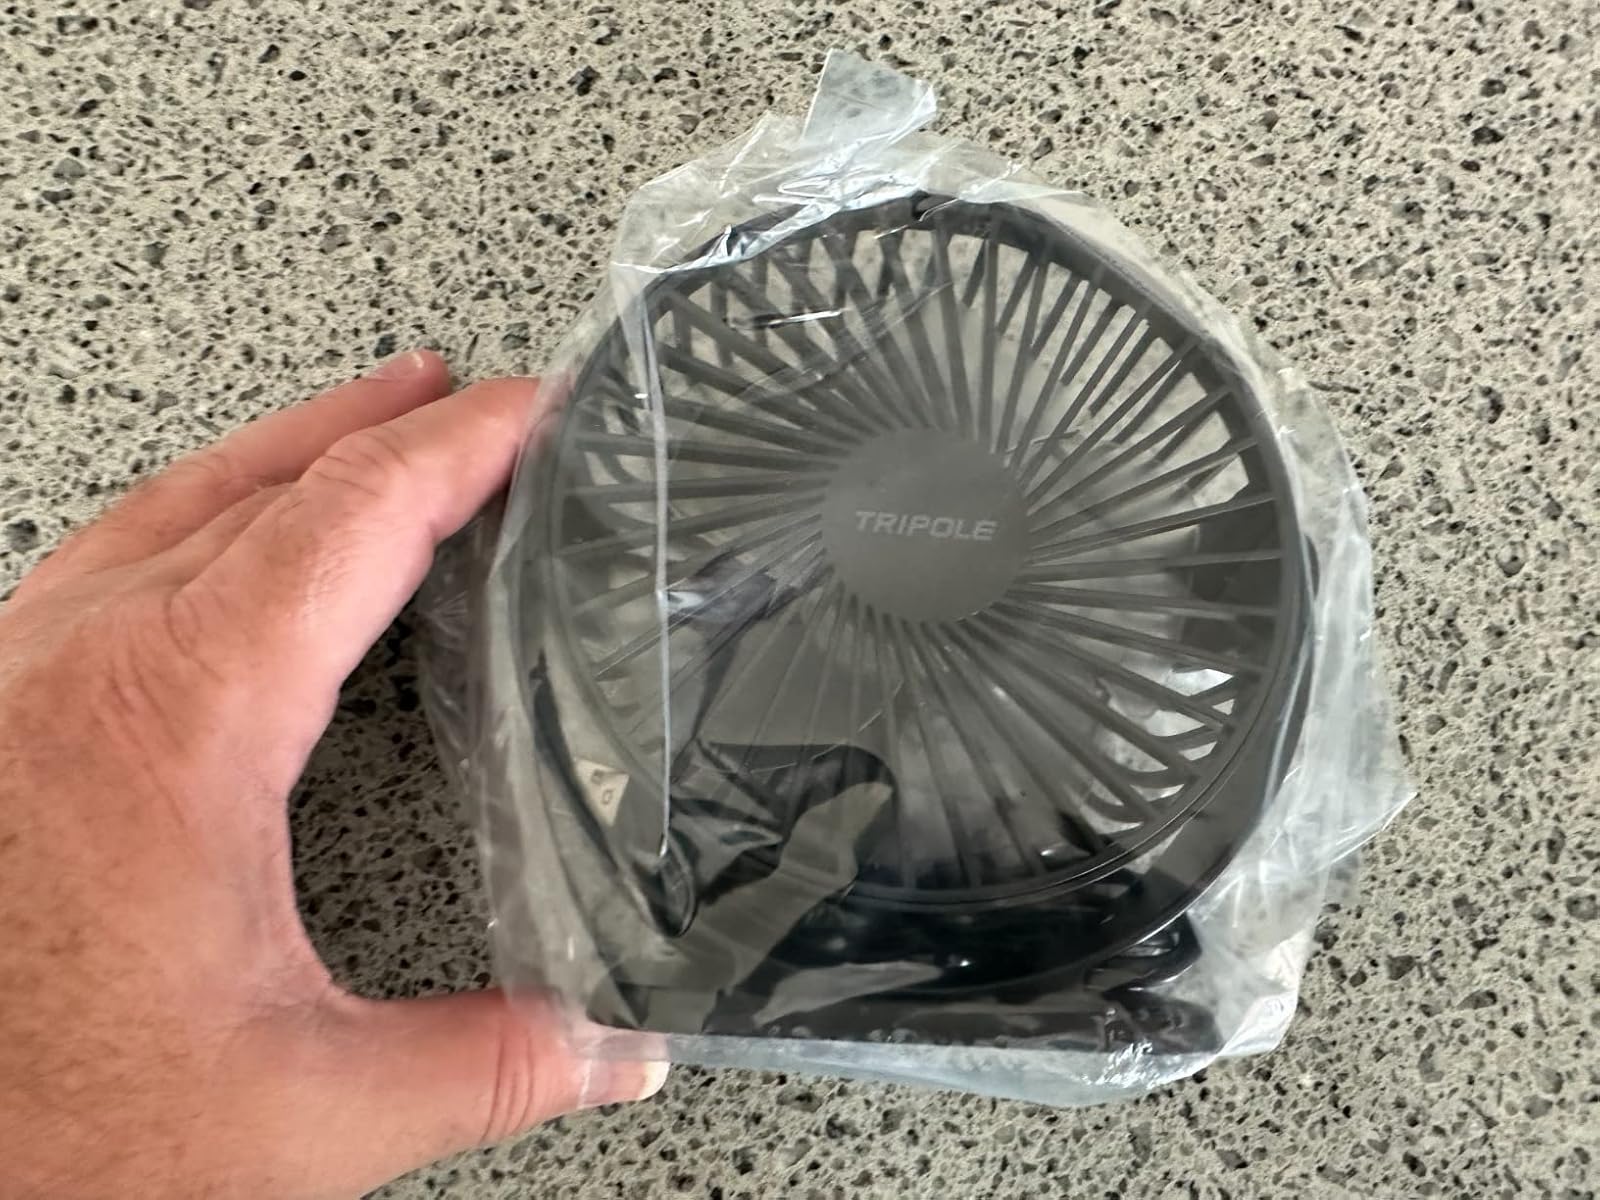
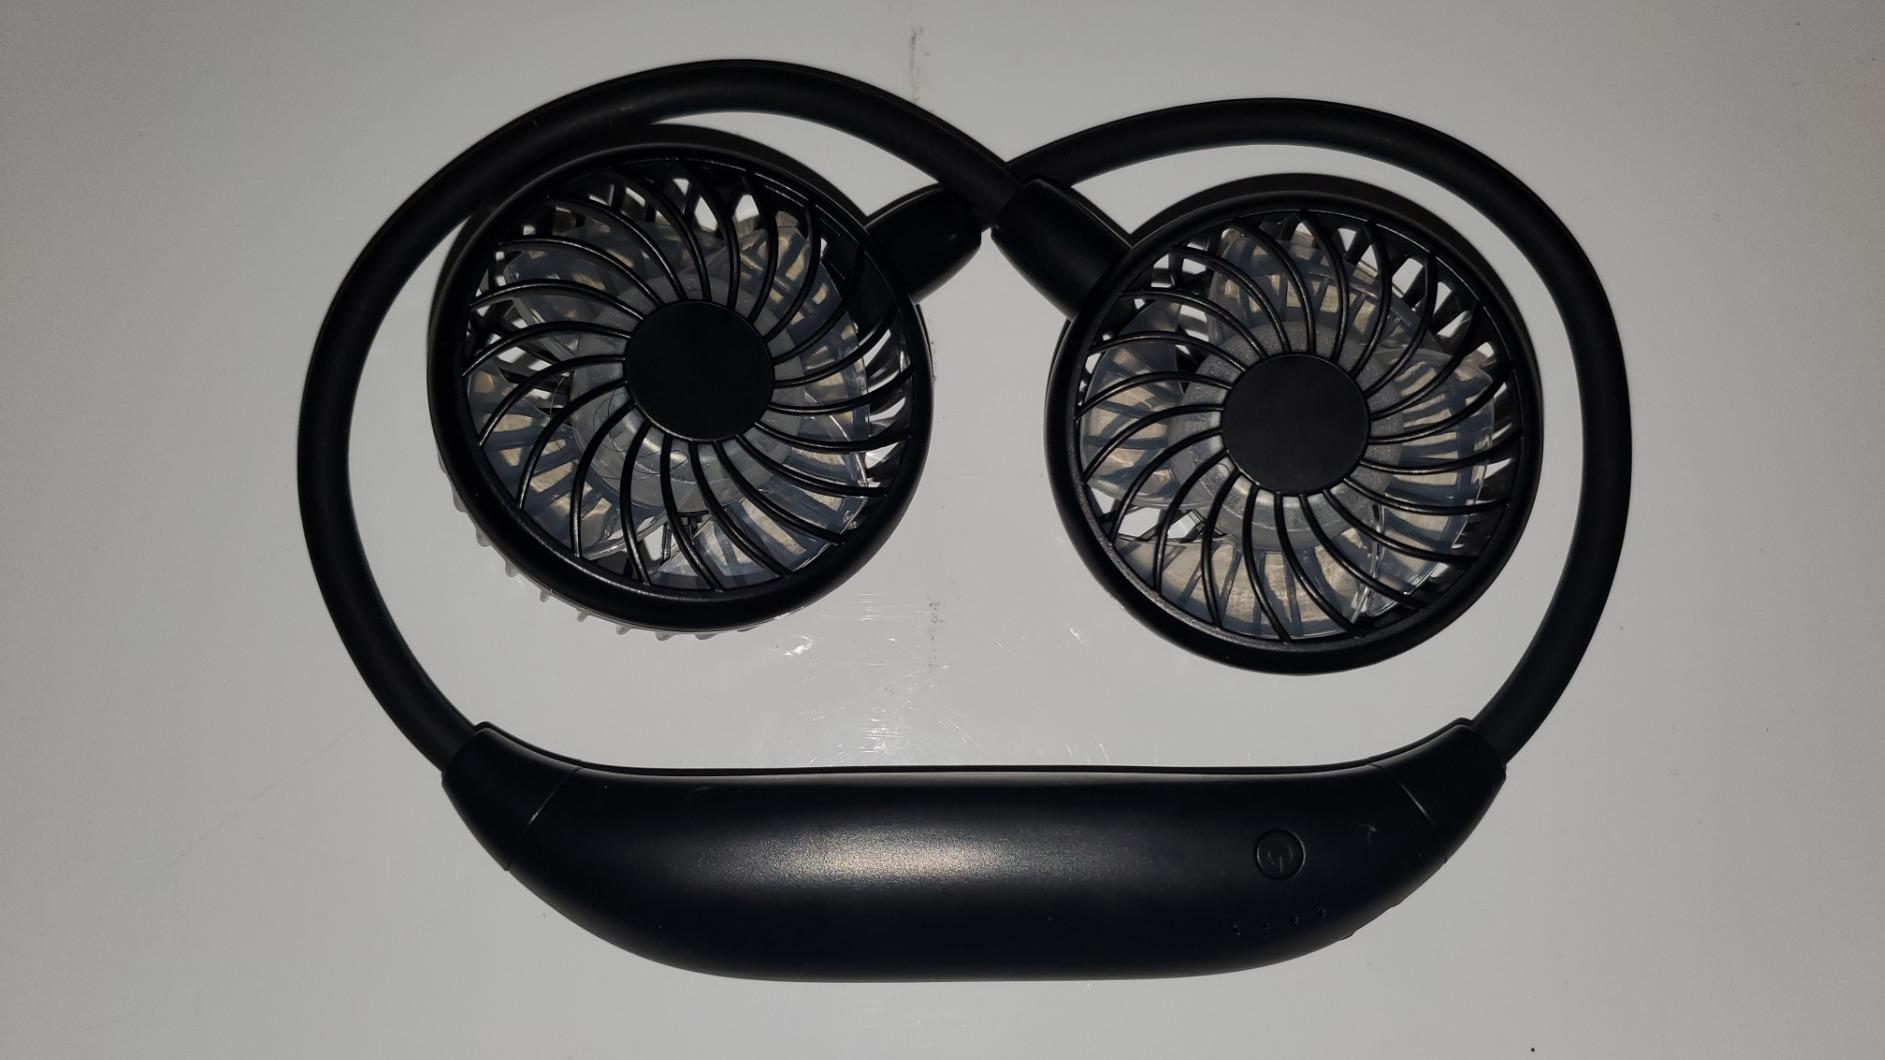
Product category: fan
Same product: no